Sincerity and Authenticity

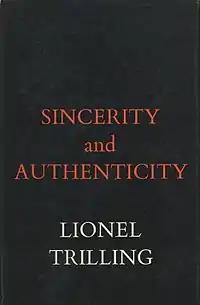
Cover of the first edition

Sincerity and Authenticity is a 1972 book by Lionel Trilling, based on a series of lectures he delivered in 1970 as Charles Eliot Norton Professor at Harvard University.